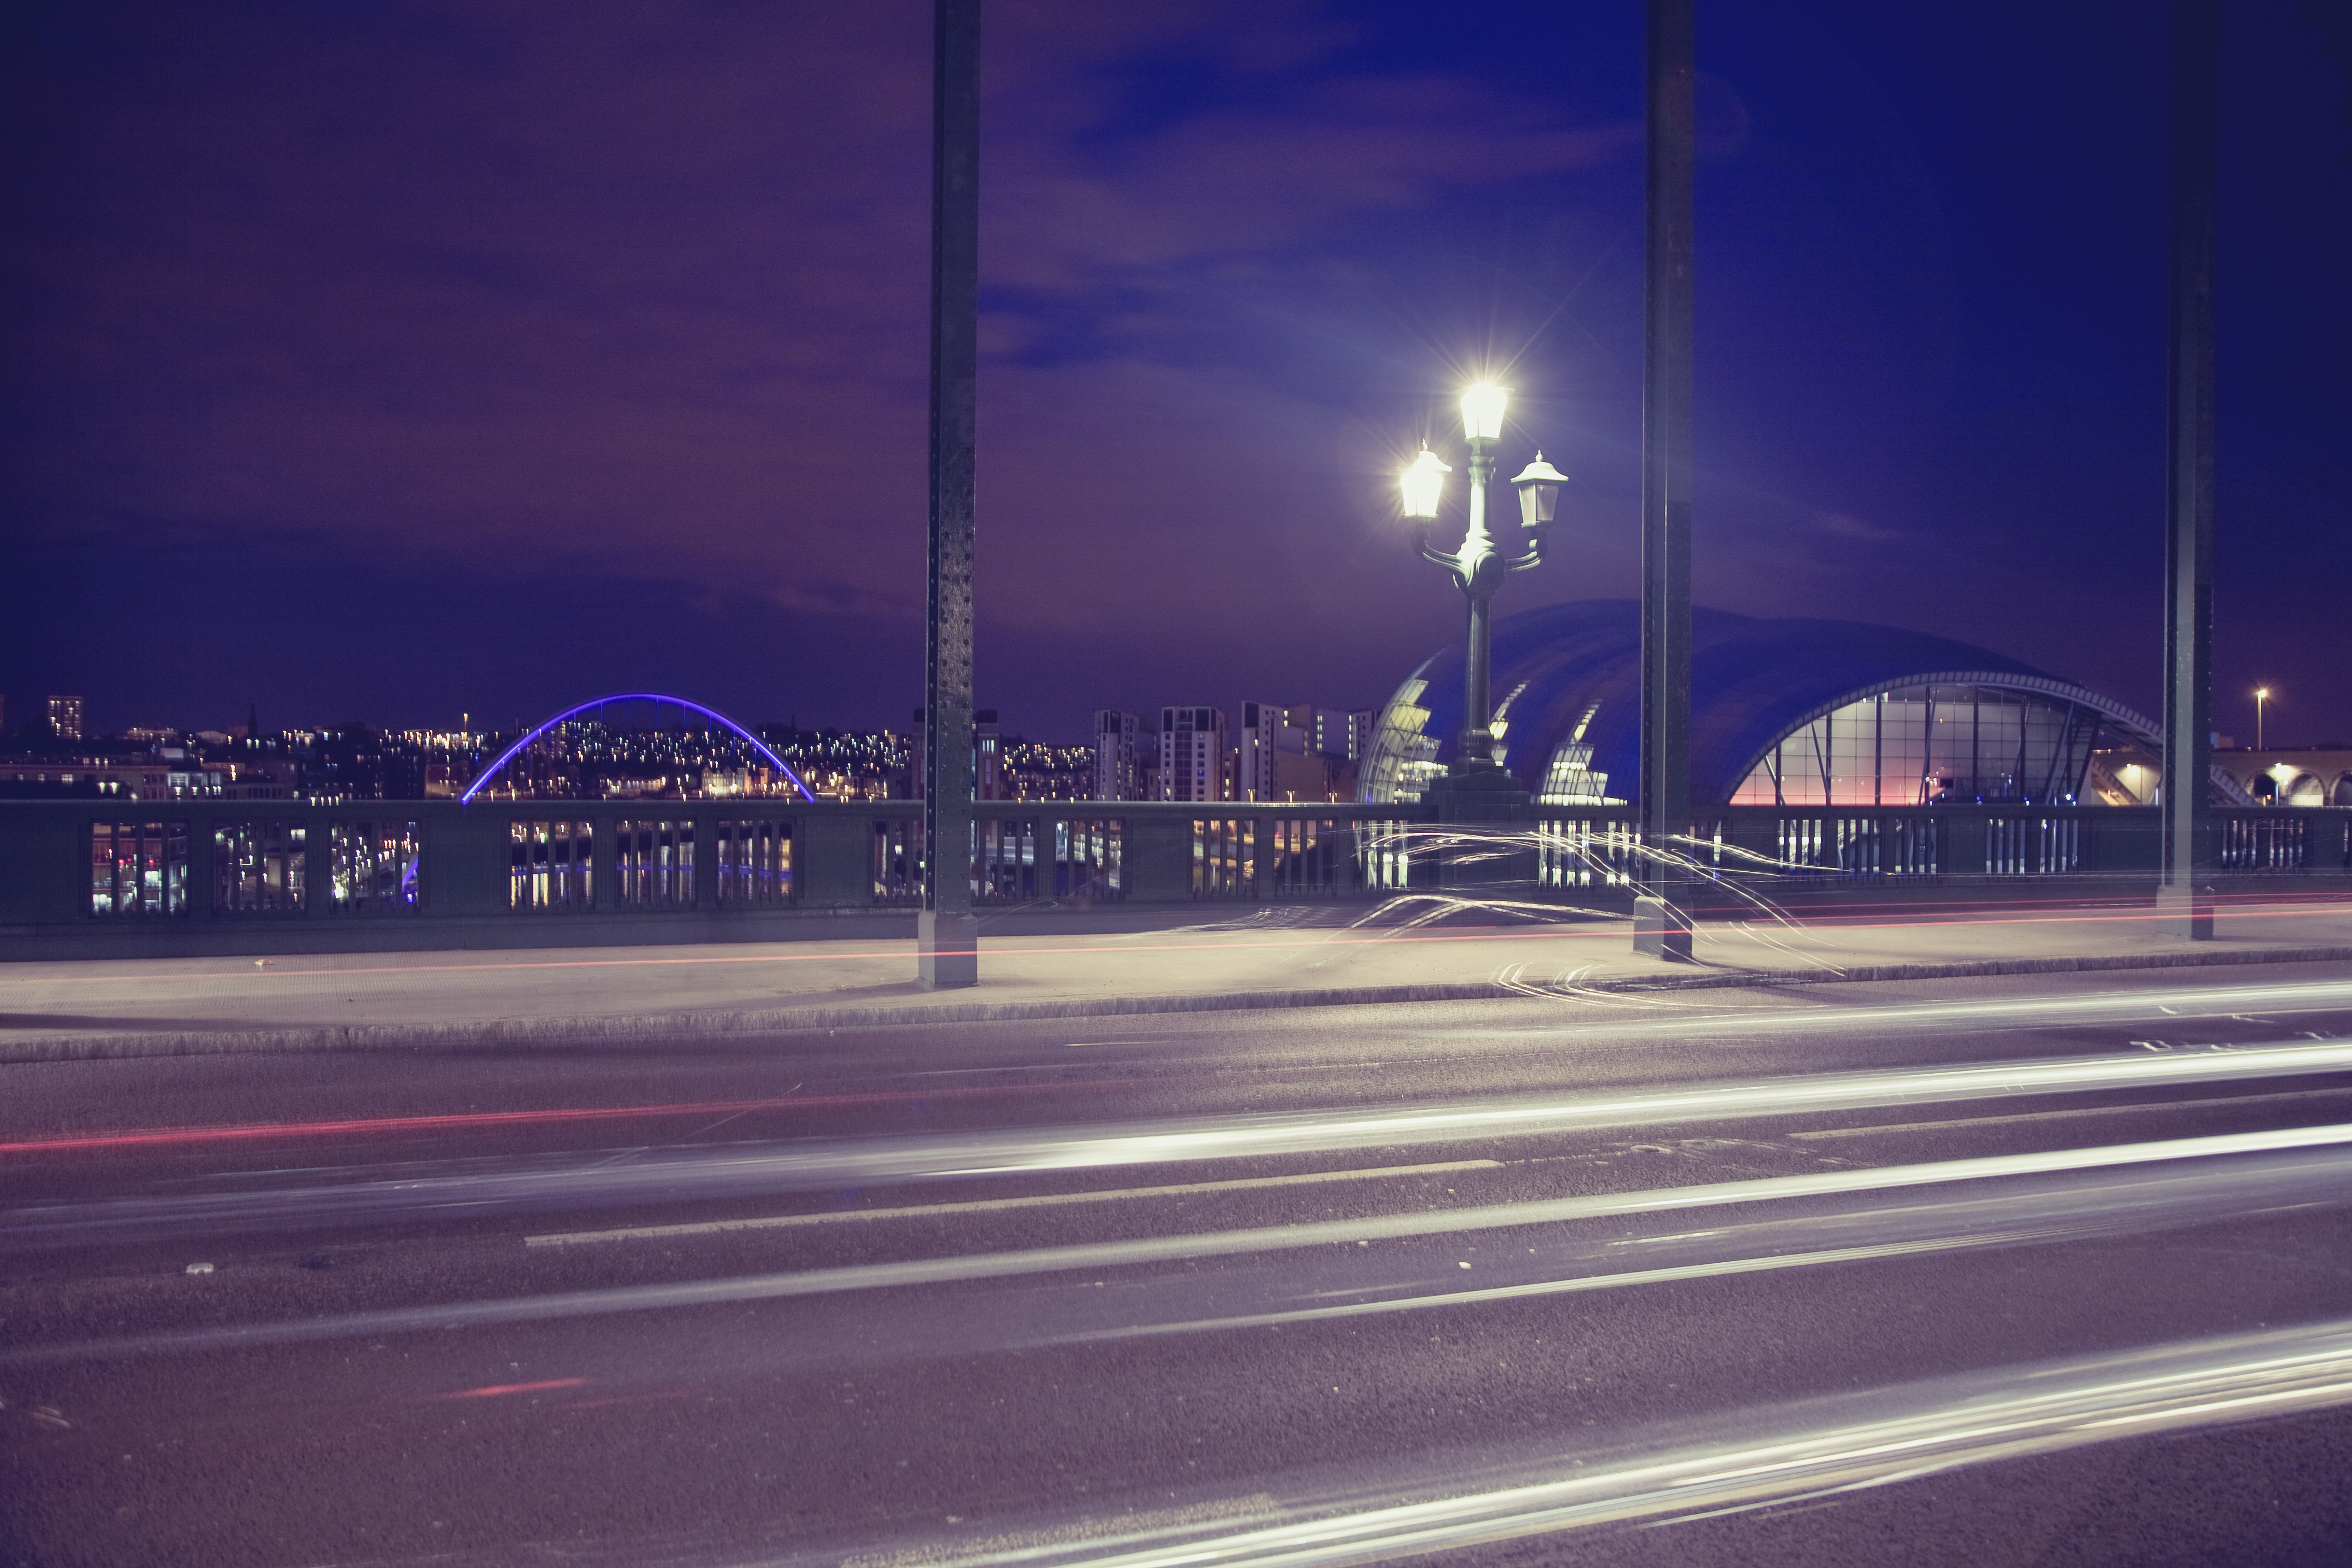
light, architecture, structure, road, bridge, traffic, night, morning, highway, city, cityscape, dusk, evening, darkness, street light, lighting, uk, infrastructure, shape, great britain, light streaks, atmosphere of earth, sage gateshead